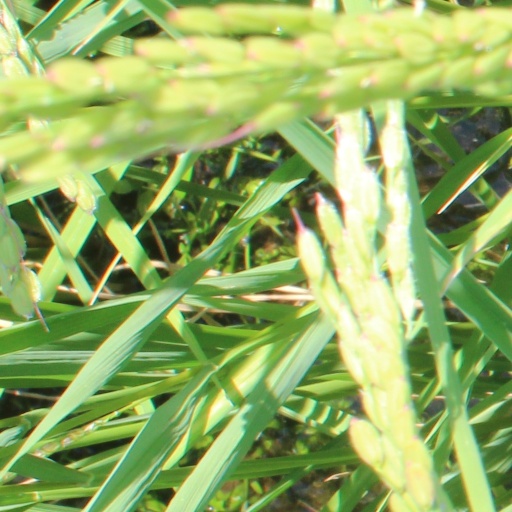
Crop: rice